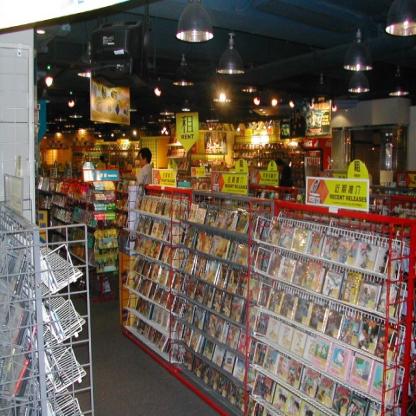
Scene: Indoor